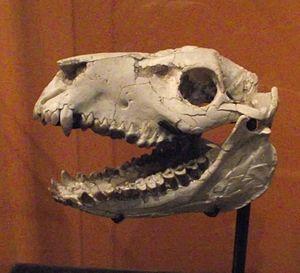
Mesoreodon est un genre éteint d’herbivores terrestres de la famille également éteinte des Merycoidodontidae, vivant en Amérique du Nord à l'Oligocène et au Miocène, entre – 30 millions d’années et – 16 millions d’années.